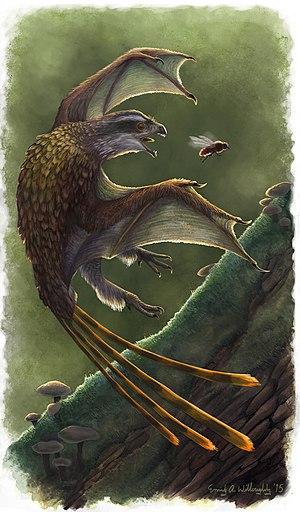
La formation de Tiaojishan est une formation géologique du Jurassique moyen et supérieur, présente dans les provinces de Hebei, du Liaoning et de Mongolie-Intérieure, en République populaire de Chine. Cette formation est constituée de roches pyroclastiques, intercalées de roches volcaniques basiques et de roches sédimentaires détritiques. Elle est réputée pour la diversité et la qualité de ses fossiles, dont des vertébrés, découverts surtout depuis le début du XXIᵉ siècle.
Les Scansoriopterygidae forment une famille éteinte limitée de tout petits dinosaures à plumes, des théropode paraviens dont la position phylogénétique est encore discutée. Ils ont vécu en Chine durant le Jurassique moyen à supérieur.
Yi est un genre éteint de petits dinosaures à plumes, des théropodes paraviens basaux, découvert en Chine.